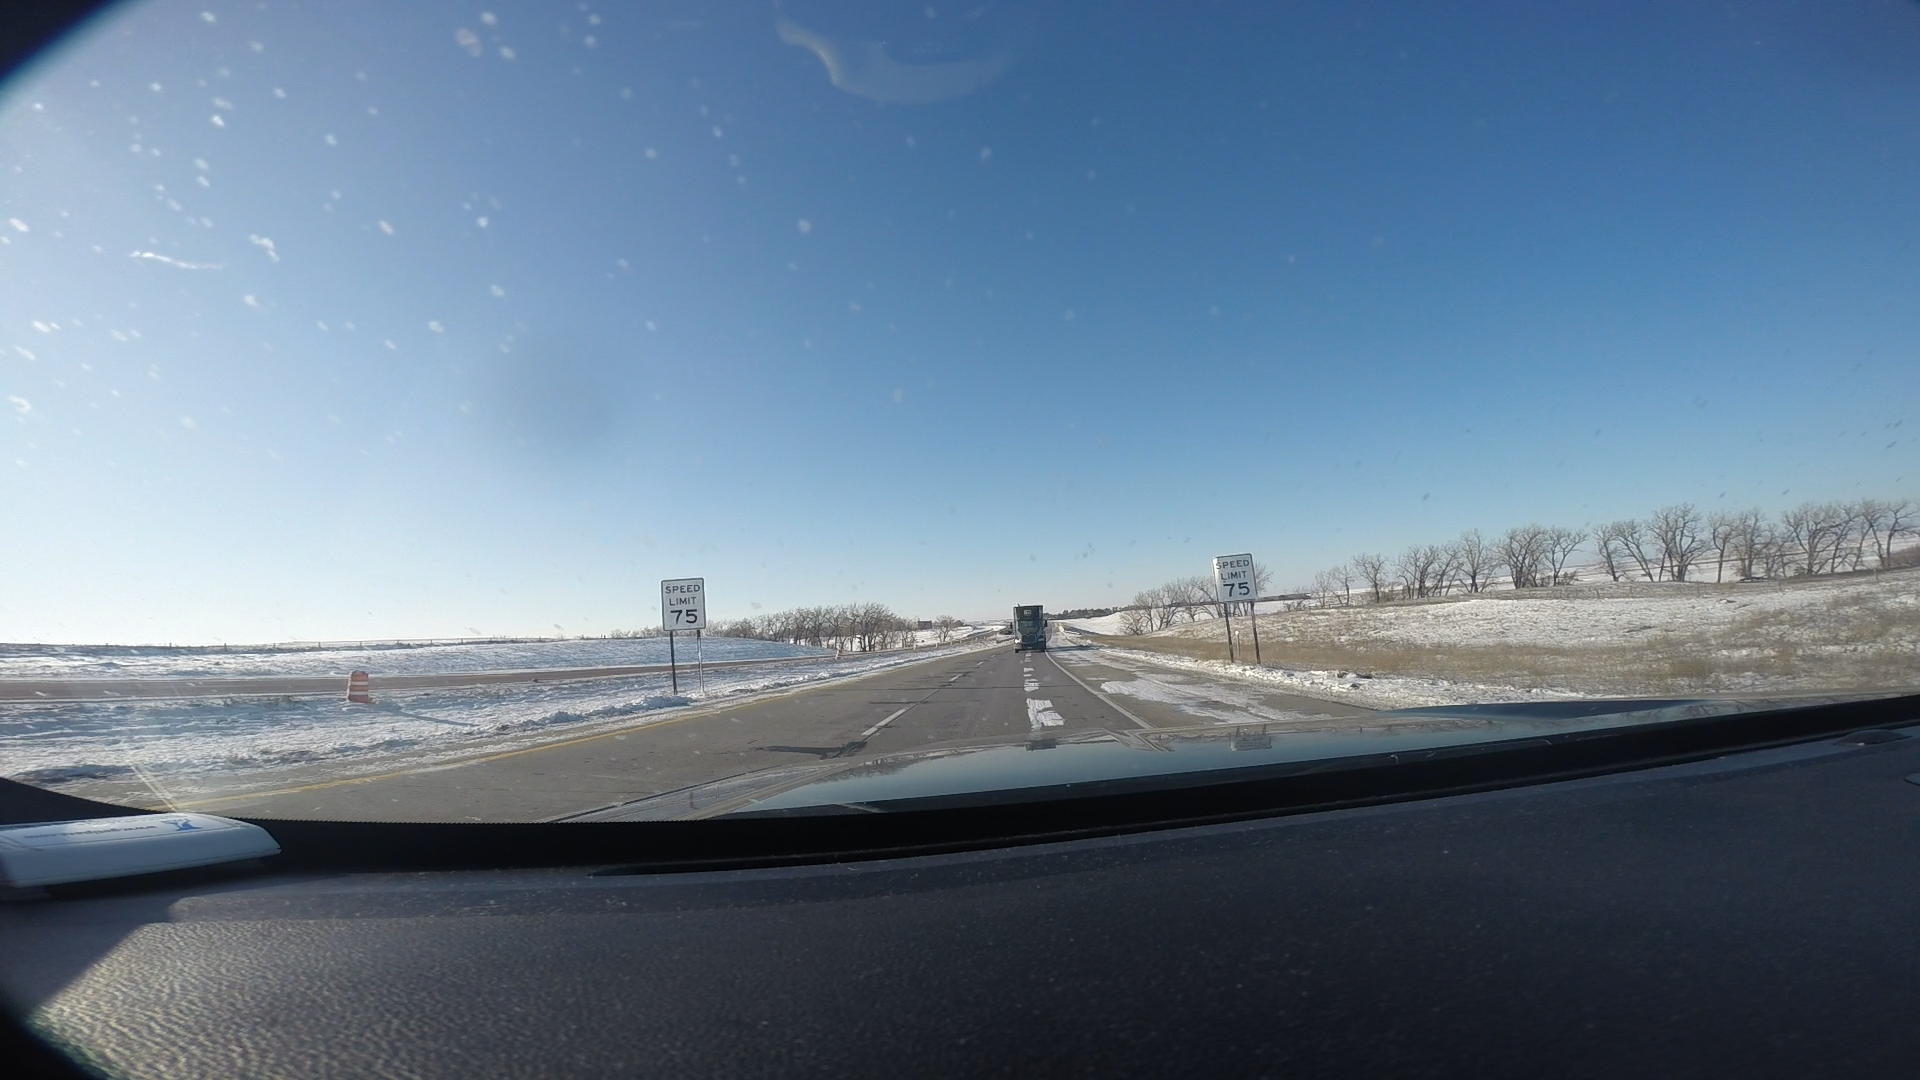
Speed limit sign label: mph75